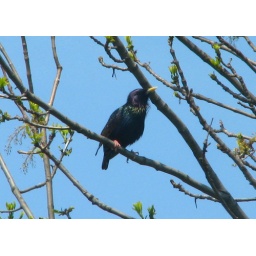
black bird in tree